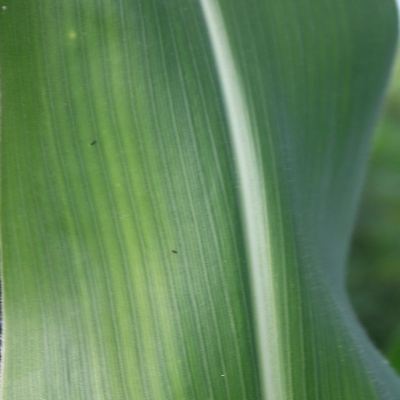
Crop: Maize
Condition: leaf spot